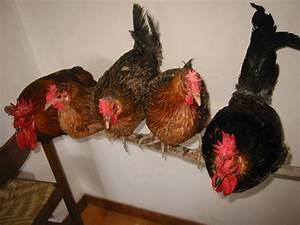
Label: chicken